Gloster Meteor

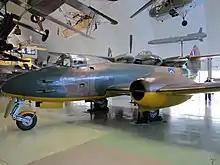
Prototype Meteor "DG202/G" on display at the Royal Air Force Museum London in 2011. The "/G" appended to the aircraft serial denoted that the aircraft was to have an armed guard at all times while it was on the ground.

In August 1940, Carter presented Gloster's initial proposals for a twin-engined jet fighter with a tricycle undercarriage. On 7 February 1941, Gloster received an order for twelve prototypes (later reduced to eight) under Specification F9/40. A letter of intent for the production of 300 of the new fighter, initially to be named "Thunderbolt," was issued on 21 June 1941; to avoid confusion with the USAAF Republic P-47 Thunderbolt which had been issued with the same name to the RAF in 1944, the aircraft's name was subsequently changed to "Meteor." During the aircraft's secretive development, employees and officials made use of the codename "Rampage" to refer to the Meteor, as similarly the de Havilland Vampire would initially be referred to as the "Spider Crab". Test locations and other key project information were also kept secret.